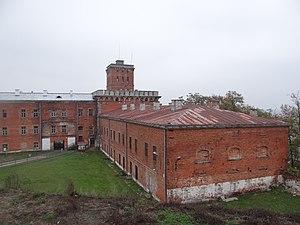
La 89ᵉ division d'infanterie est une unité de l'armée allemande qui participe à la Première Guerre mondiale.